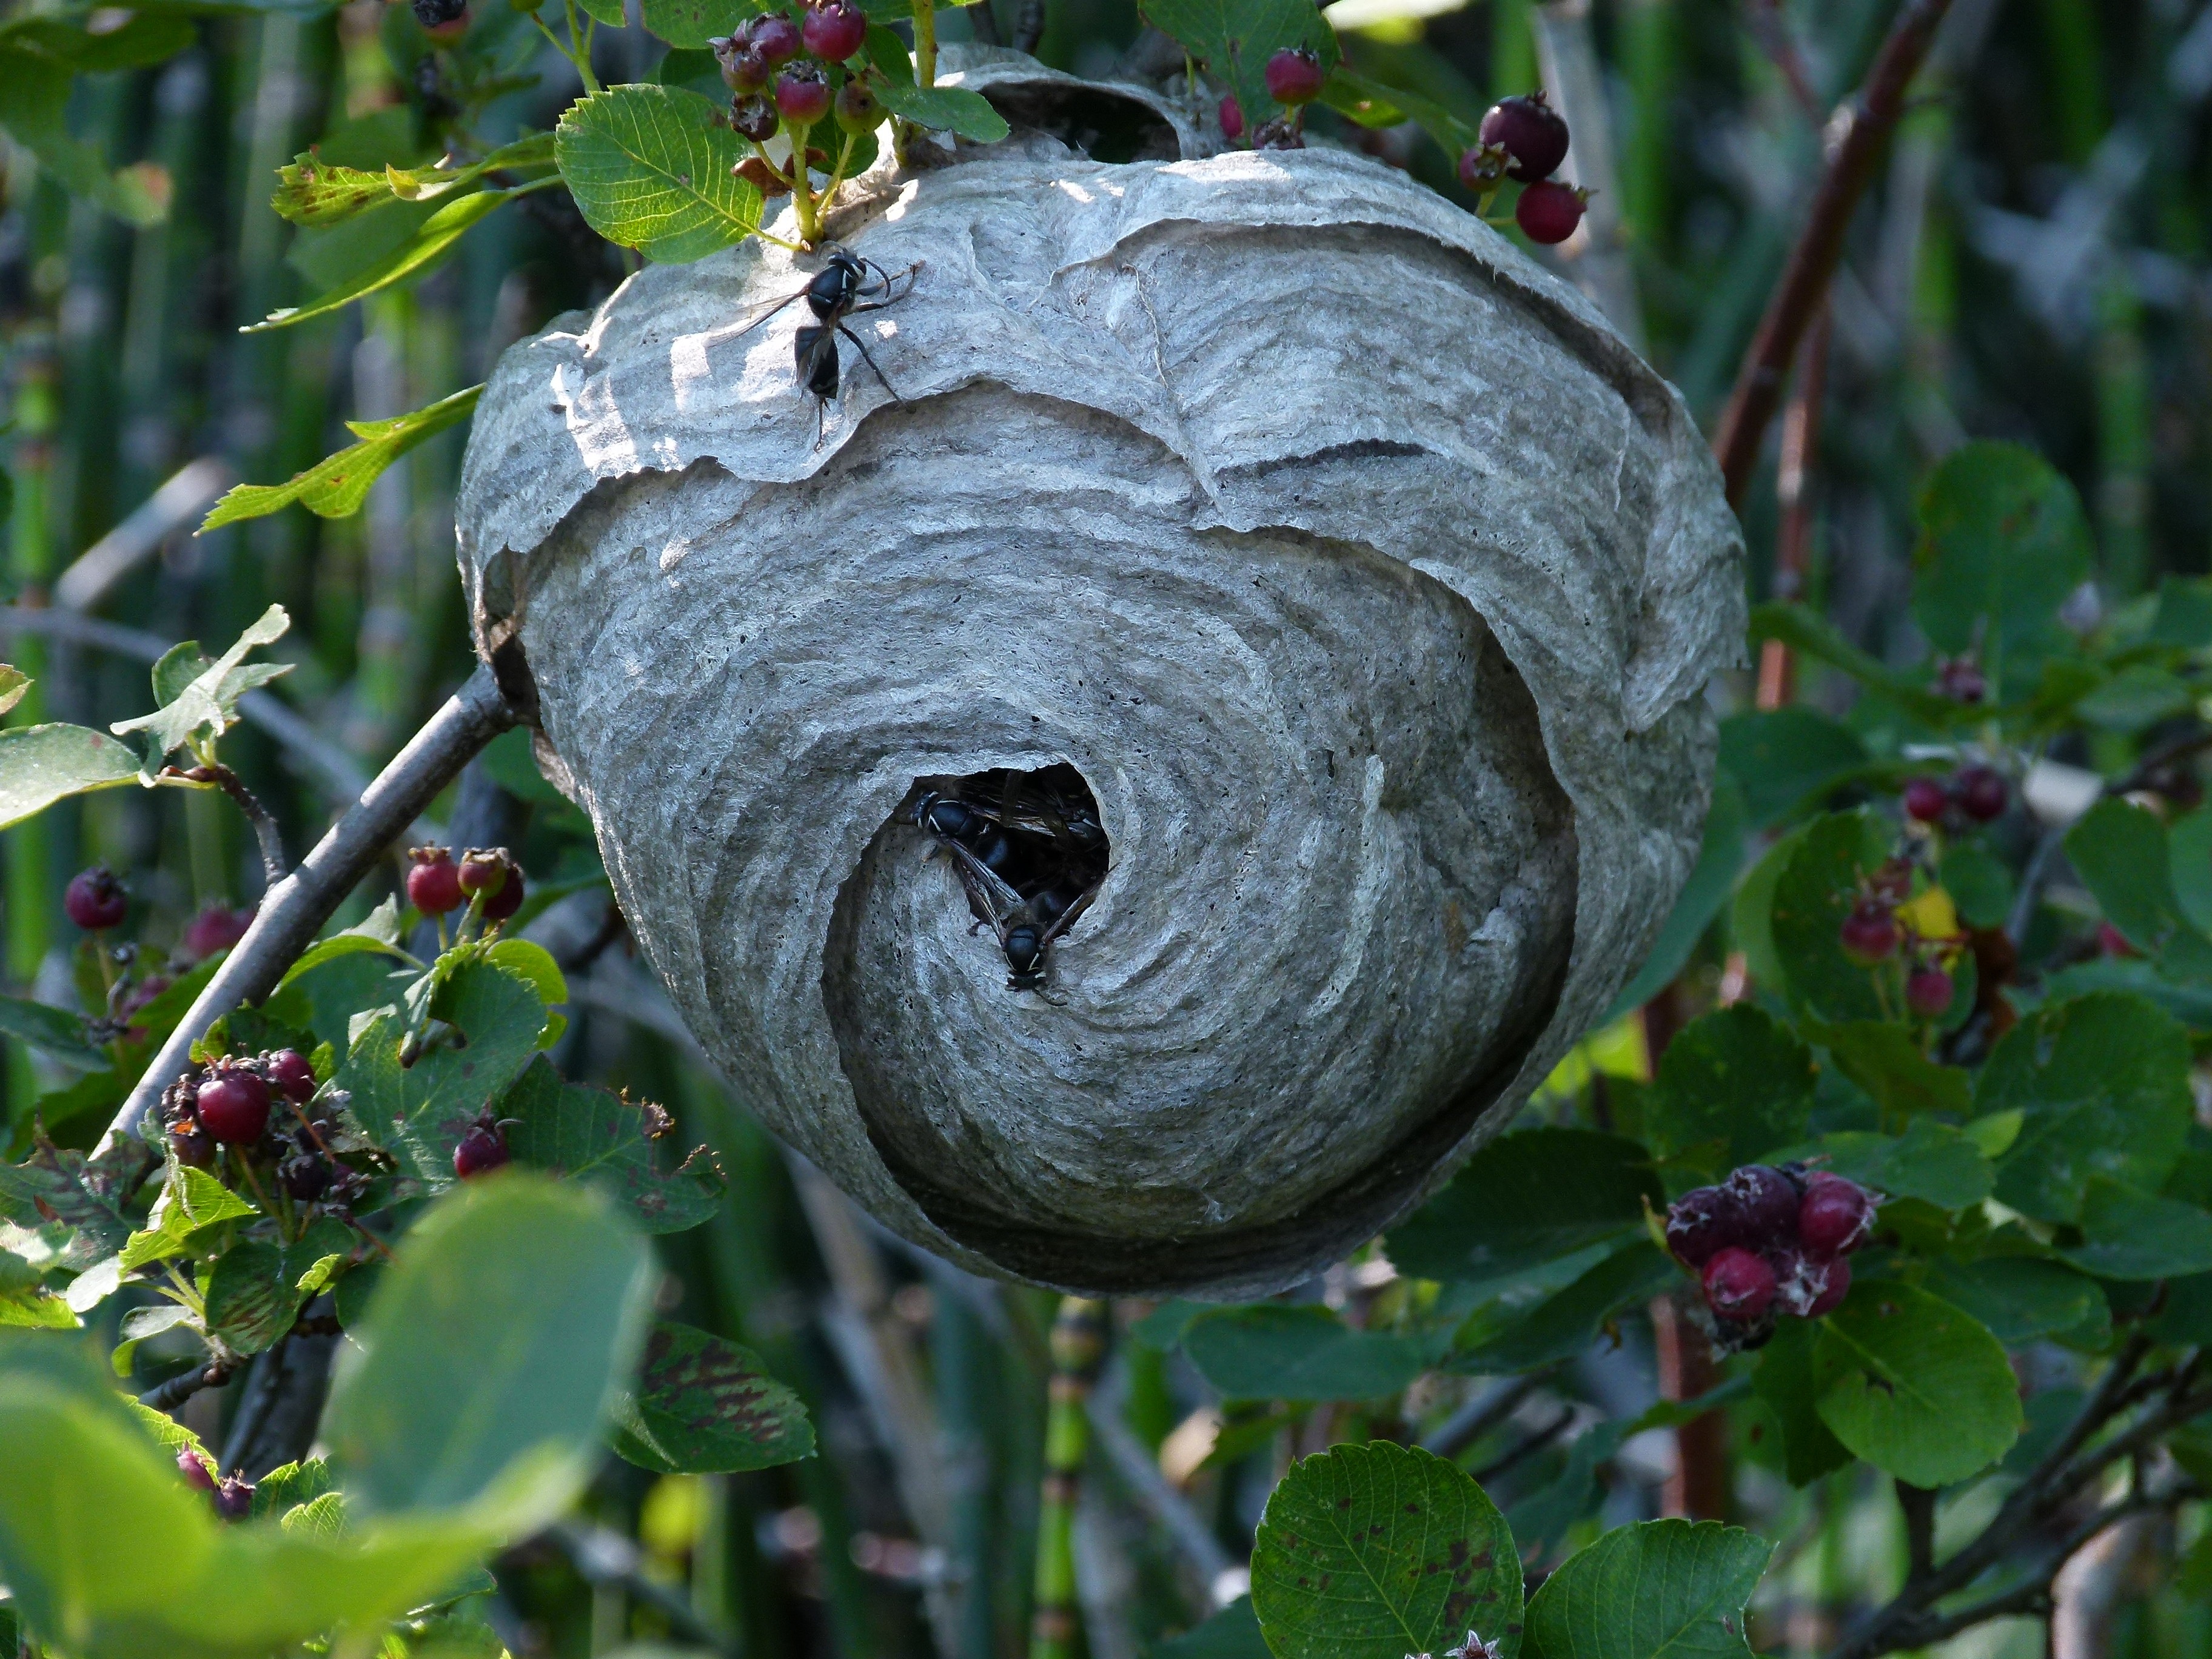
tree, nature, forest, branch, plant, meadow, leaf, flower, building, wildlife, green, produce, insect, botany, hanging, black, garden, flora, fauna, invertebrate, close up, shrub, insects, nest, wasp, macro photography, flowering plant, land plant, membrane winged insect